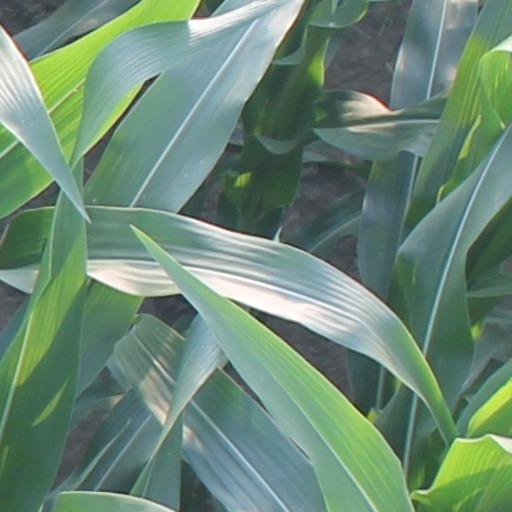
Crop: maize; corn